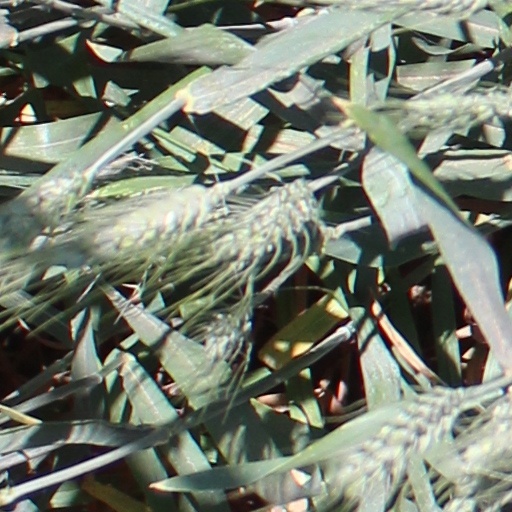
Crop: wheat